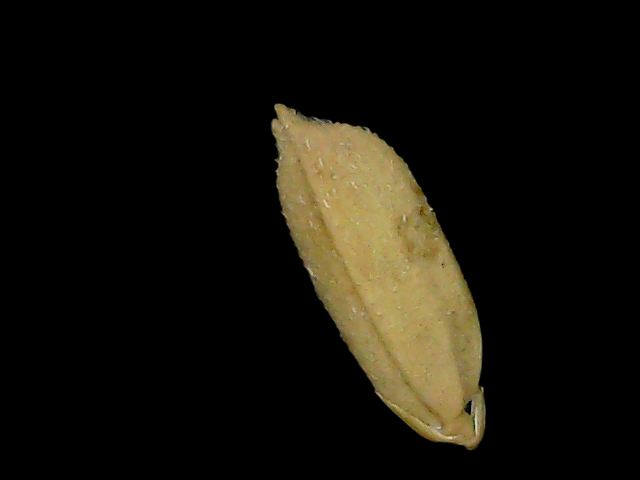
Rice variety: Bd52